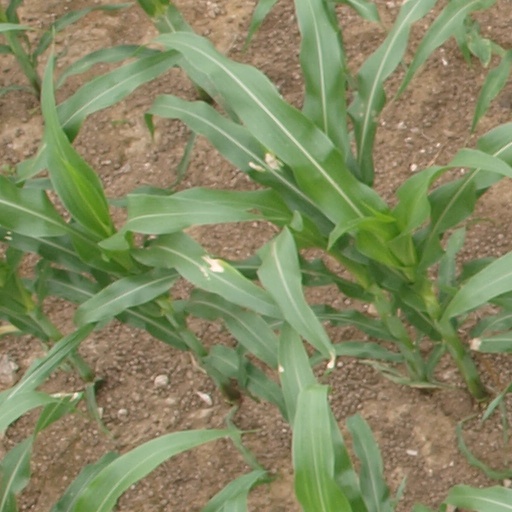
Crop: maize; corn